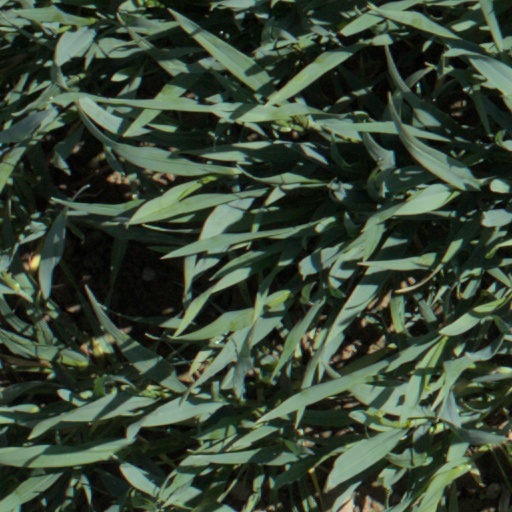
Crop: wheat